Isak Saba

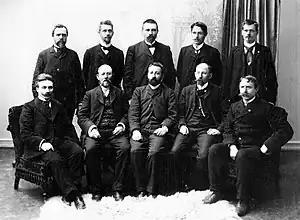
Labour parliamentary group 1906; Saba left in the lower row.

Saba wrote the text to "Sámi soga lávlla", which the Sámi Conference made the Sami national anthem in 1986.